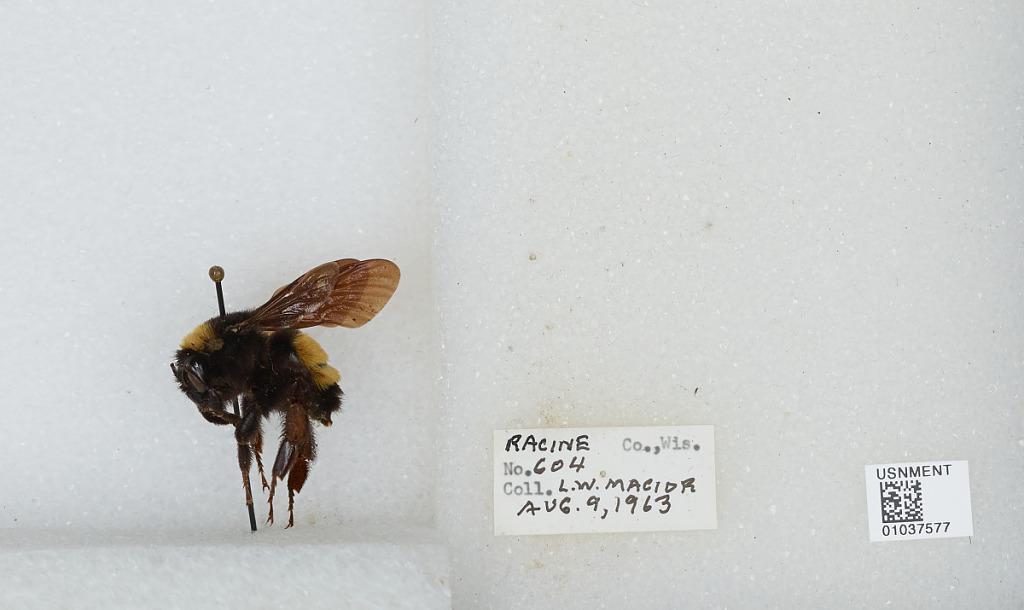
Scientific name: Bombus (Fervidobombus) pensylvanicus pensylvanicus (De Geer)
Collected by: L. Macior
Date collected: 1963-8-9
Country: United States
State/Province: Wisconsin
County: Racine
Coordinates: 42.78, -87.76